Fort Runyon

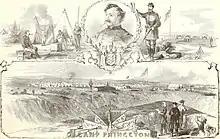
Camp Princeton as it was originally named, 1861

Before the outbreak of the Civil War, Alexandria County (renamed Arlington County in 1920), the county in Virginia closest to Washington, D.C., was a predominantly rural area. Originally part of the District of Columbia, the land now comprising the county was retroceded to Virginia in a July 9, 1846 act of Congress that took effect in 1847. Most of the county is hilly, and at the time, most of the county's population was concentrated in the city of Alexandria, at the far southeastern corner of the county. In 1861, the rest of the county largely consisted of scattered farms, the occasional house, fields for grazing livestock, and Arlington House, owned by Mary Custis, wife of Robert E. Lee.